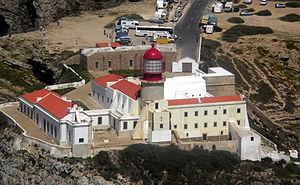
Le phare du cap Saint-Vincent est un phare situé sur le Cap Saint-Vincent dans la freguesia de Sagres de la municipalité de Vila do Bispo, dans le district de Faro.
Sagres est une freguesia portugaise située dans la municipalité de Vila do Bispo de l'Algarve et du district de Faro, située à l'extrême sud-ouest du Portugal et de l'Europe.